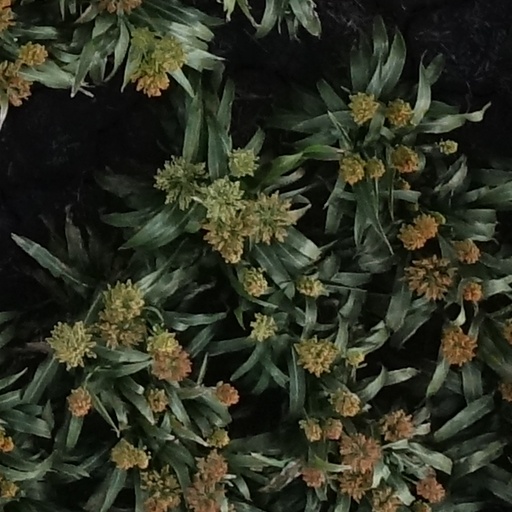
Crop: sorghum